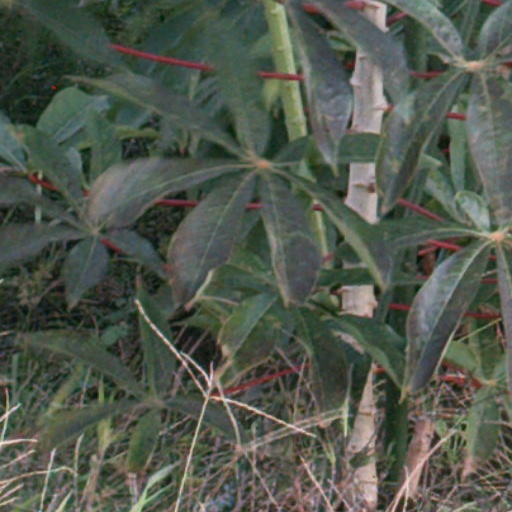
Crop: cassava